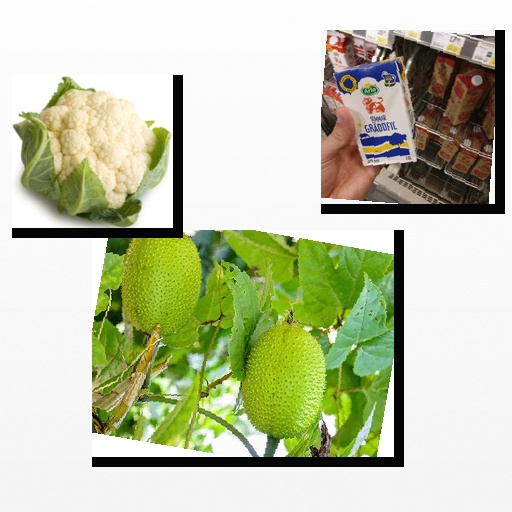
Food items: cauliflower, spiny_gourd, sour_cream